Nauru reed warbler

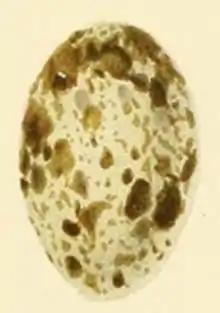
Illustration of the egg of "Acrocephalus rehsei"

Nauru reed warbler nests are cup-shaped and woven from grasses and twigs. They sometimes include "Cassytha filiformis" vine or "Casuarina equisetifolia" needles. The nests are bound to upright stems in a way typical of warblers. Buden reported that the warblers nest in trees and shrubs at a height of . The species may also nest on the ground; the young in ground nests may be more vulnerable to predation by rats. Eggs have variously been reported in December and July, and ornithologist A. Pearson suggested that the species may nest all year round. The clutch size has been reported as two or three eggs. Incubation and fledgling periods are unknown. Pearson reported lower nesting than Buden, recording nests in bushes and undergrowth between from the ground, especially in forked branches of hibiscus and lime. Buden reported that the birds were more vocal in December than in March and April. The song has been described as similar to that of a song thrush, common blackbird, or willie wagtail, and it is delivered both day and night.